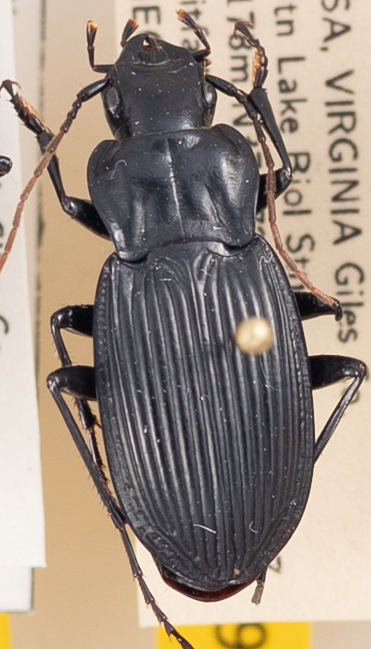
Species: Dicaelus teter
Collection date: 2021-06-01
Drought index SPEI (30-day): -1.85
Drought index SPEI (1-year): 0.678
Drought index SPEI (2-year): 1.45